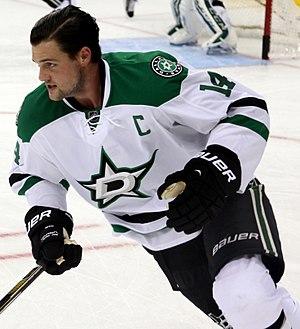
Jamie Benn est un joueur professionnel canadien de hockey sur glace.